Rockhampton Airport

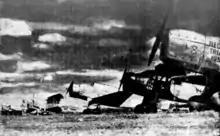
Planes competing in the Redex Air Reliability Trial at Connor Park, 1954

The first helicopter to land at Rockhampton Airport arrived unannounced on 9 July 1952 when a RAAF Sikorsky S-51 flew over the city before landing at the airport to refuel. It had flown from Brisbane via Bundaberg and was on its way north to Mackay and Townsville. The draft from the rotor blades whipped up a large cloud of dust which covered a freshly painted restroom building much to the frustration of the tradesmen who had just finished the job.